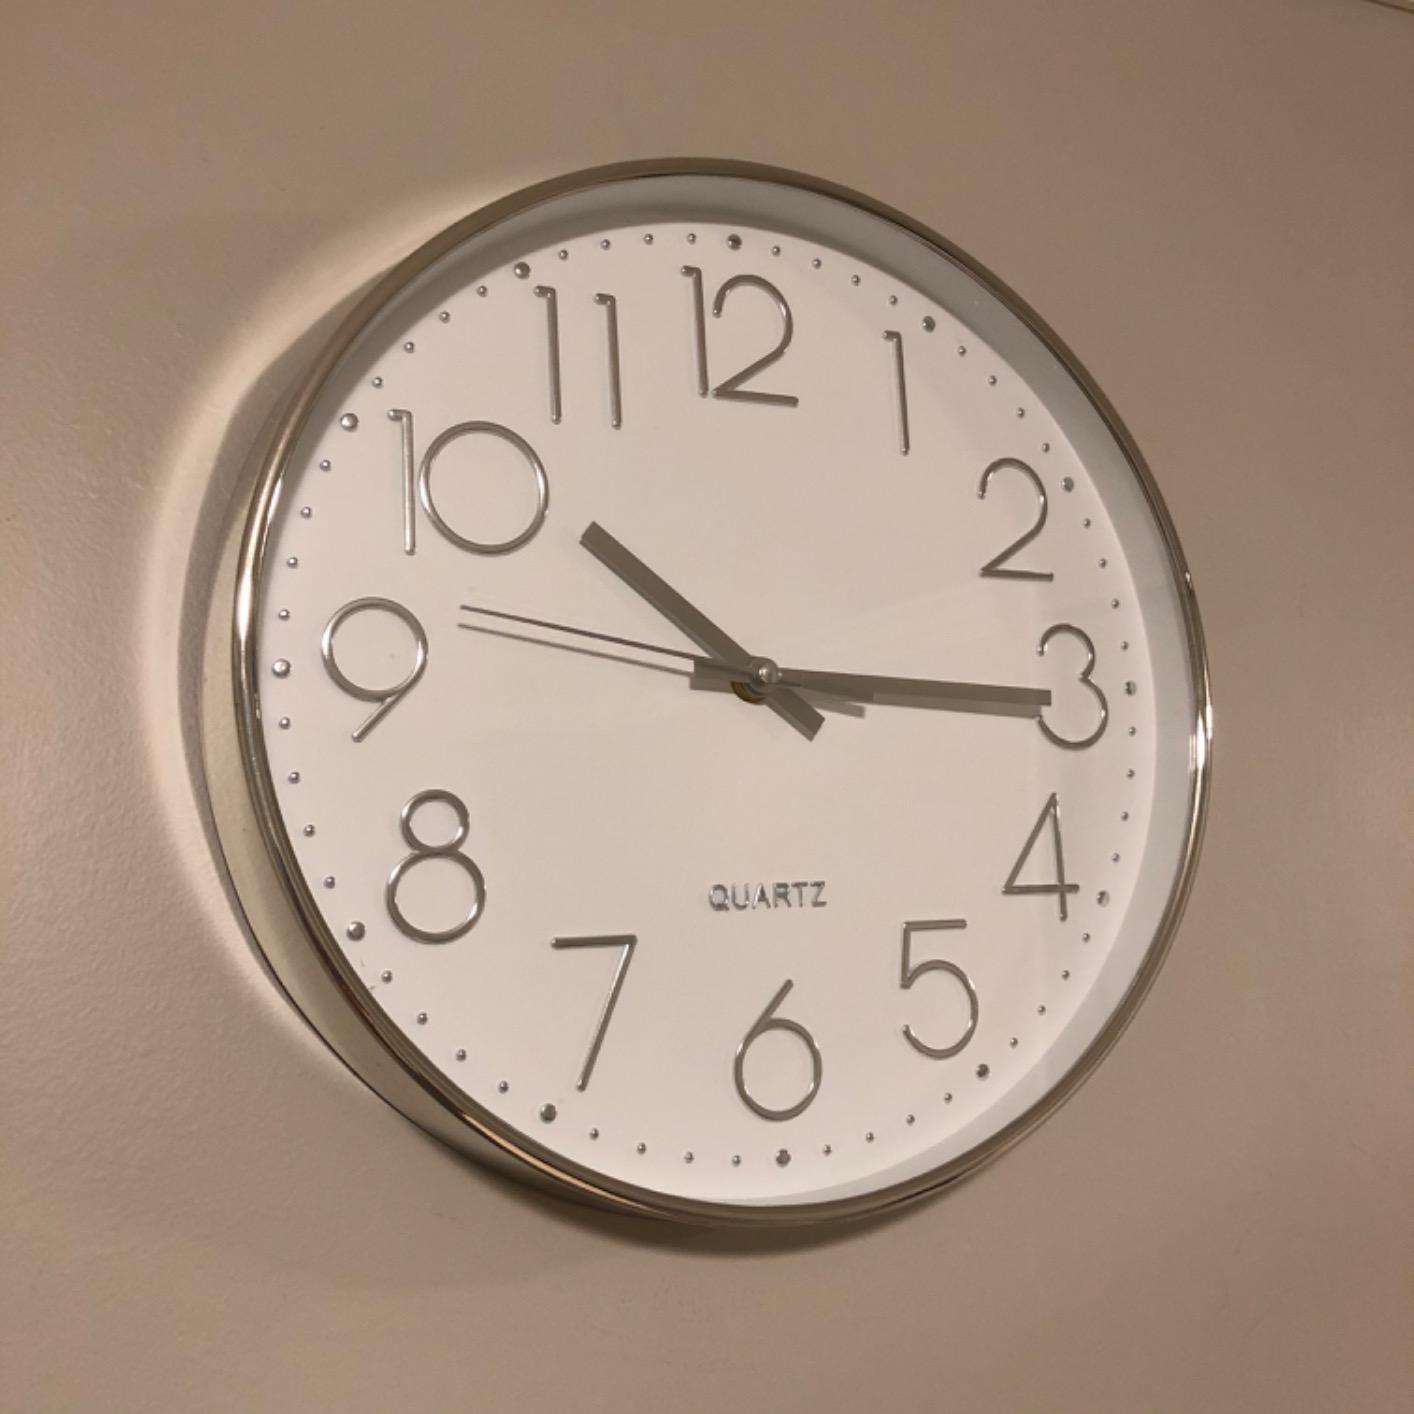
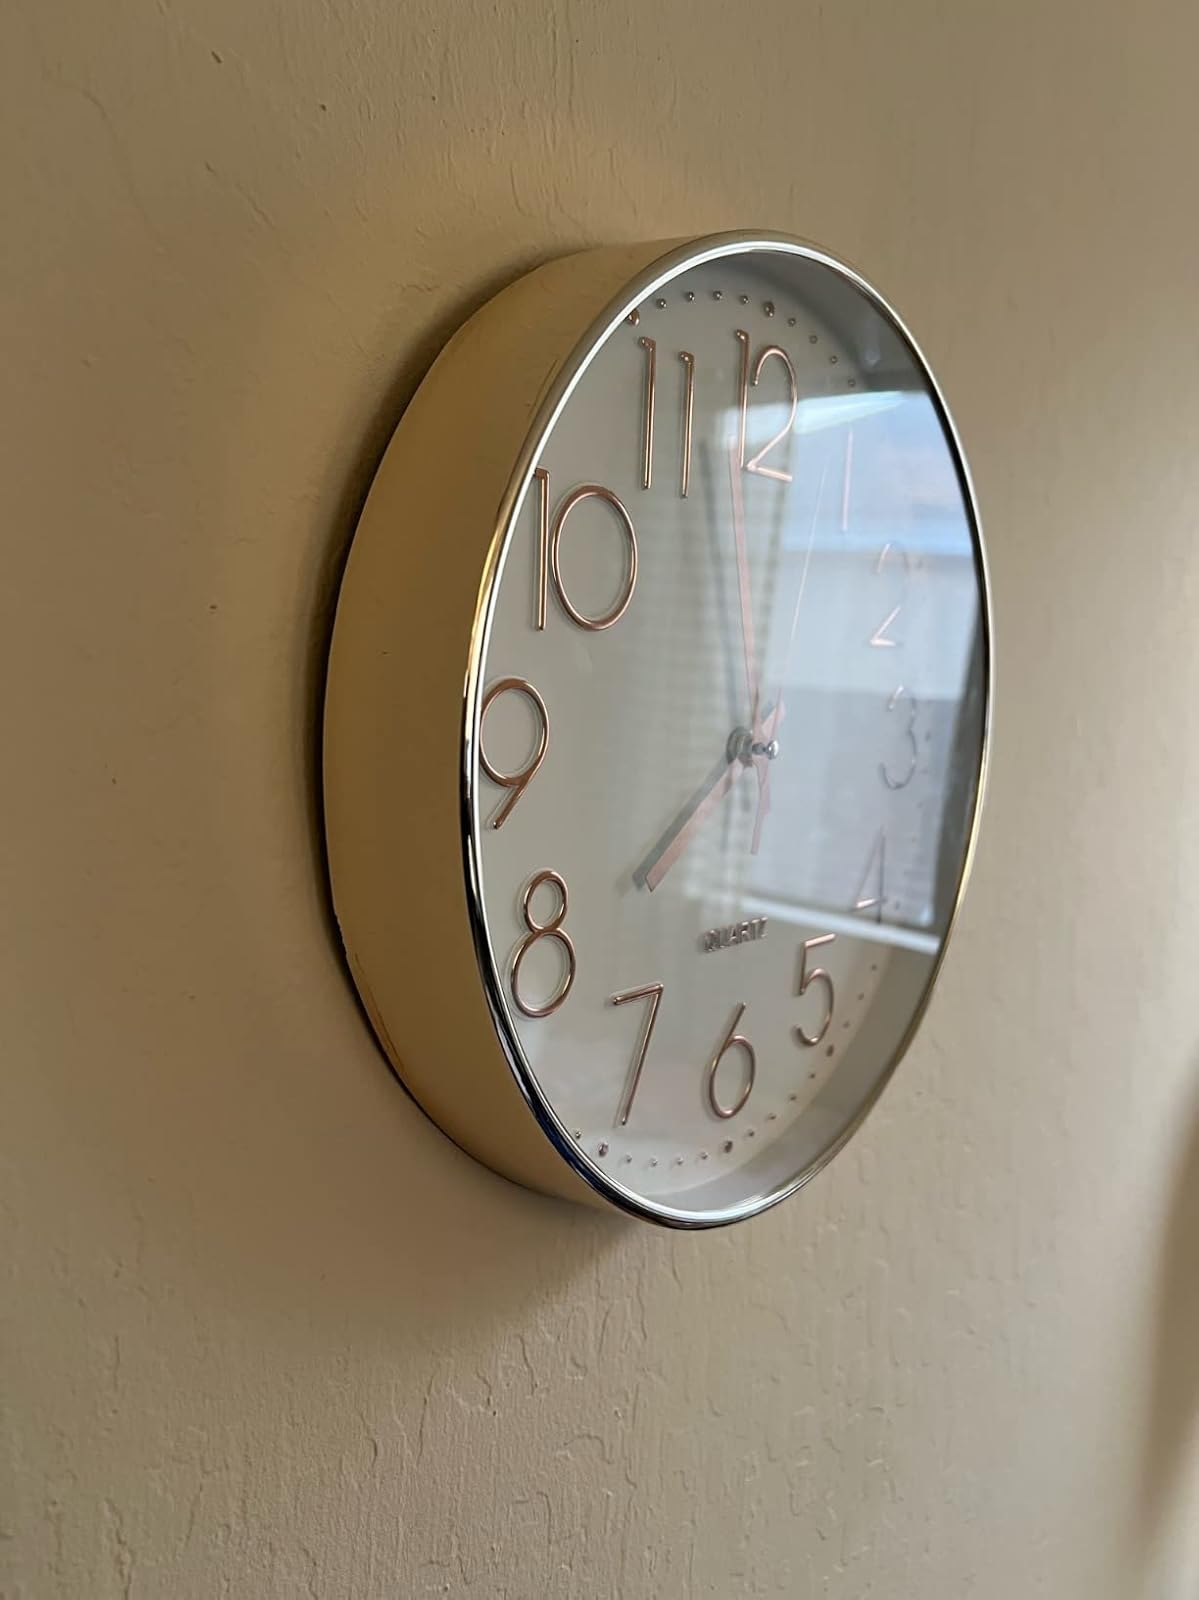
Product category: clock
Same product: no